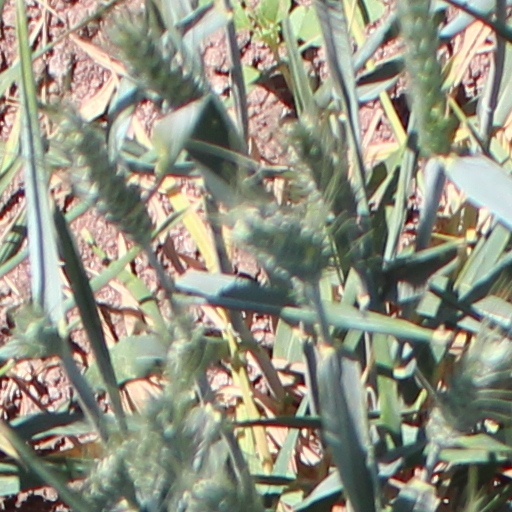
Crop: wheat